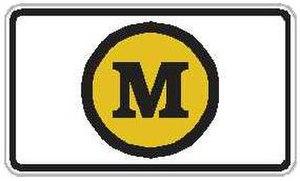
Le réseau autoroutier tchèque n'est plus séparé en deux catégories depuis que la catégorie des rychlostní silnice a été abolie le 31 décembre 2015.